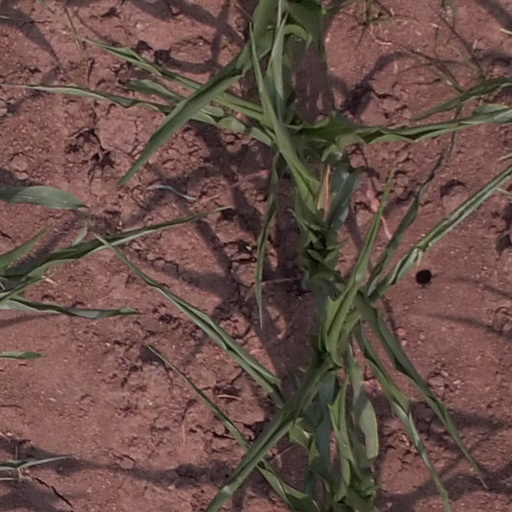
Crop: maize; corn